Norodom Yuvaneath

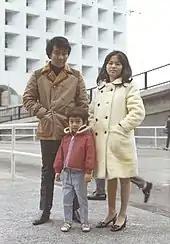
Yuvaneath, Veakchiravouth & Yin, in Hong Kong, 1969/1970. The infant prince, Ekcharin, had been left in Phnom Penh.

Yuvaneath died of illness at Branford, Connecticut, United States on 13 January 2021. He was 77 years old when he died.